Andrea Orcel

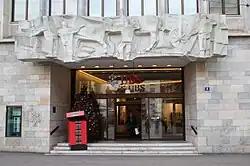

Following the 2011 UBS rogue trader scandal and a corporate restructuring, Orcel was invited to the group executive board and appointed the co-CEO of the investment banking unit of UBS. In November 2012, he was asked to serve as the CEO of UBS AG–the main private banking unit of UBS Group AG before taking sole control of the investment bank. Upon his acceptance of the position, UBS paid Orcel Sfr6.3 million in cash and awarded him Sfr18.5 million in stock options, for a total sign-on bonus of Sfr25 million (£17 million, $26.2 million, or €23 million). In January 2013, following the Libor scandal, Orcel was called before the British Parliament's banking standards commission to explain the company's role in the scandal. Present for nearly three hours of testimony, he expressed regret for the firm's role and stated to commissioner Andrew Tyrie: "we all got probably too arrogant, too self-convinced that things were correct the way they were. I think the industry needs to change." Later that year he was compensated $26 million, in line with a 7% clawback of the company's bonus pool. Although he was hired in a primarily managerial role, he continued to advise some of the firm's higher profile clients and institutional partners. In March 2013, Orcel rejoined his brother Riccardo to negotiate an investment into VTB from a Qatari sovereign wealth fund. From early 2013 to late 2014 Orcel initiated a corporate restructuring of the investment bank, to "[stop] trying to be the biggest investment bank and [focus] on being the best". With a focus on return-on-investment (ROI), deleveraging, and cost reduction, Orcel increased majority capital positions while diminishing the size of the bank. In May 2015, he was the highest earning executive at UBS Group AG, grossing $8 million in base salary. In June 2016, Orcel offered MPS–a client of his at Merrill Lynch during the 2008 financial crisis–$5.6 billion (€5 billion) in debt and equity when it was facing liquidity issues and was reaching out to a handful of banks. Orcel made this offer to counter a bailout by the Italian government but was jointly rejected by the Italian prime minister Matteo Renzi and MPS. In February 2016, he orchestrated the merger of Vodafone's and Liberty Global's operations in the Netherlands to create a joint venture in a deal worth $1.1 billion (€1 billion).